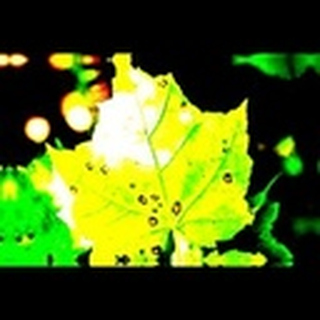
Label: cotton_target_spot